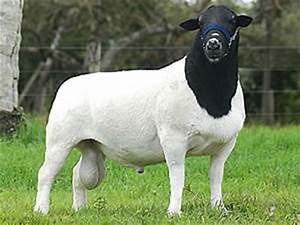
Label: sheep